Bridie

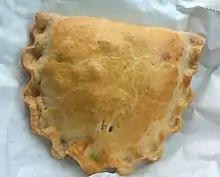
A bridie

A bridie or Forfar bridie is a Scottish meat pasty that originates from Forfar, Scotland.